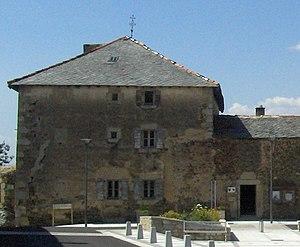
La ferme Cal Mateu est un édifice rural du début du XVIIIᵉ siècle inscrit au titre des monuments historiques.
Sainte-Léocadie est une commune française, située dans le département des Pyrénées-Orientales en région Occitanie.
Cet article recense les monuments historiques des Pyrénées-Orientales, en France.